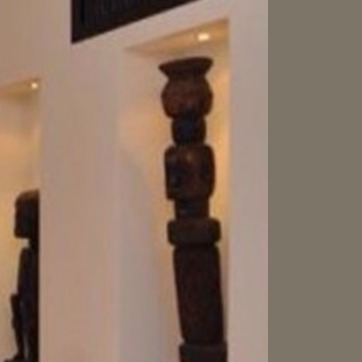
Material: wood